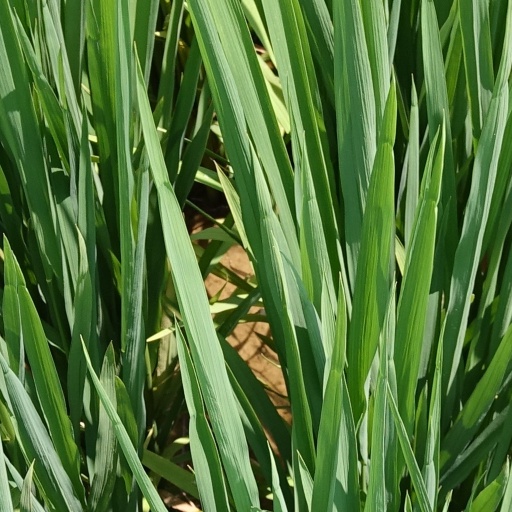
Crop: rice